Dean Towers

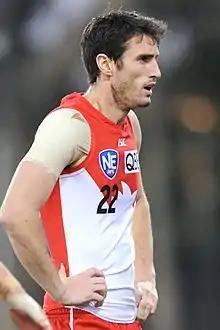
Towers playing for Sydney in July 2018

Dean Neville Towers (born 4 May 1990) is a former Australian rules footballer who played for the Sydney Swans in the Australian Football League (AFL).